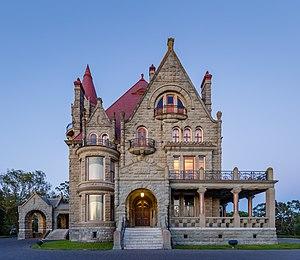
L'Université de Victoria est une université publique canadienne fondée en 1903. Elle est située entre deux municipalités, Saanich et Oak Bay, au nord-est du centre-ville dans la métropole de Victoria, en Colombie-Britannique. Elle compte environ 21 700 étudiants.